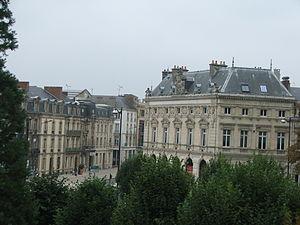
Vue sur le bâtiment de la Caisse D'épargne depuis la préfecture du Mans. En contrebas, le boulevard René Levasseur.
Le quartier Saint-Nicolas correspond au centre-ville du Mans. Il est piétonnier et donc interdit aux véhicules depuis décembre 2008. Au centre du quartier, on trouve la principale place de ralliement de la ville : la place de la république. Au même endroit, le quartier est traversé par le tramway.